Describe the emotion expressed in this image:  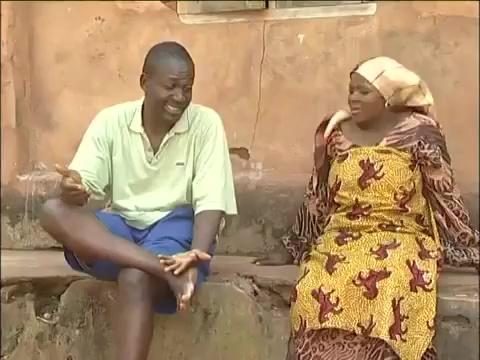
This person displays Pain, valence and arousal with low intensity.